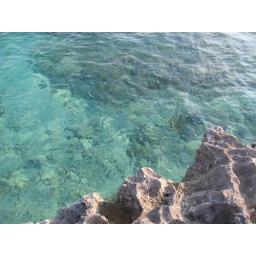
Beautiful calm waters on the Caribbean side. What you can't see is the thousands of fish swimming just under the surface.